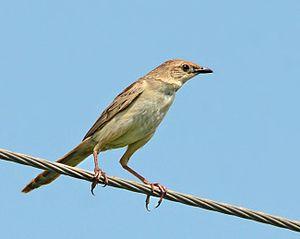
La Graminicole rayée est une espèce de passereaux du sous-continent indien.